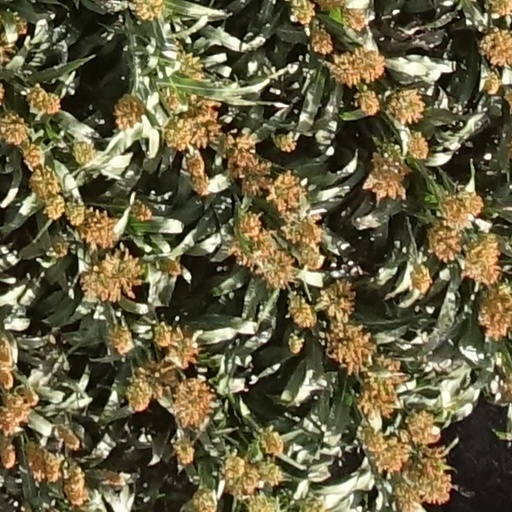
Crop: sorghum